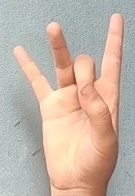
ASL sign: 8